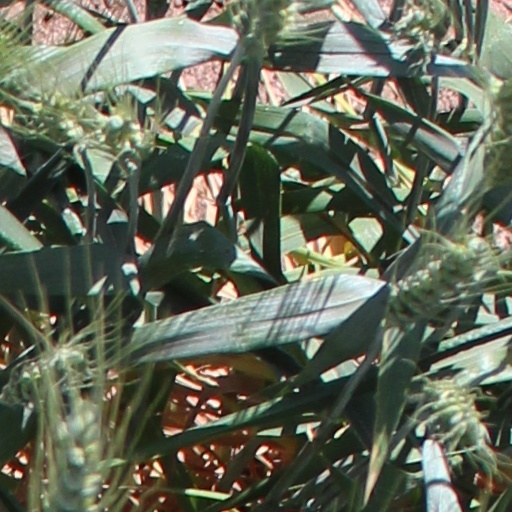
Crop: wheat